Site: brandenburg
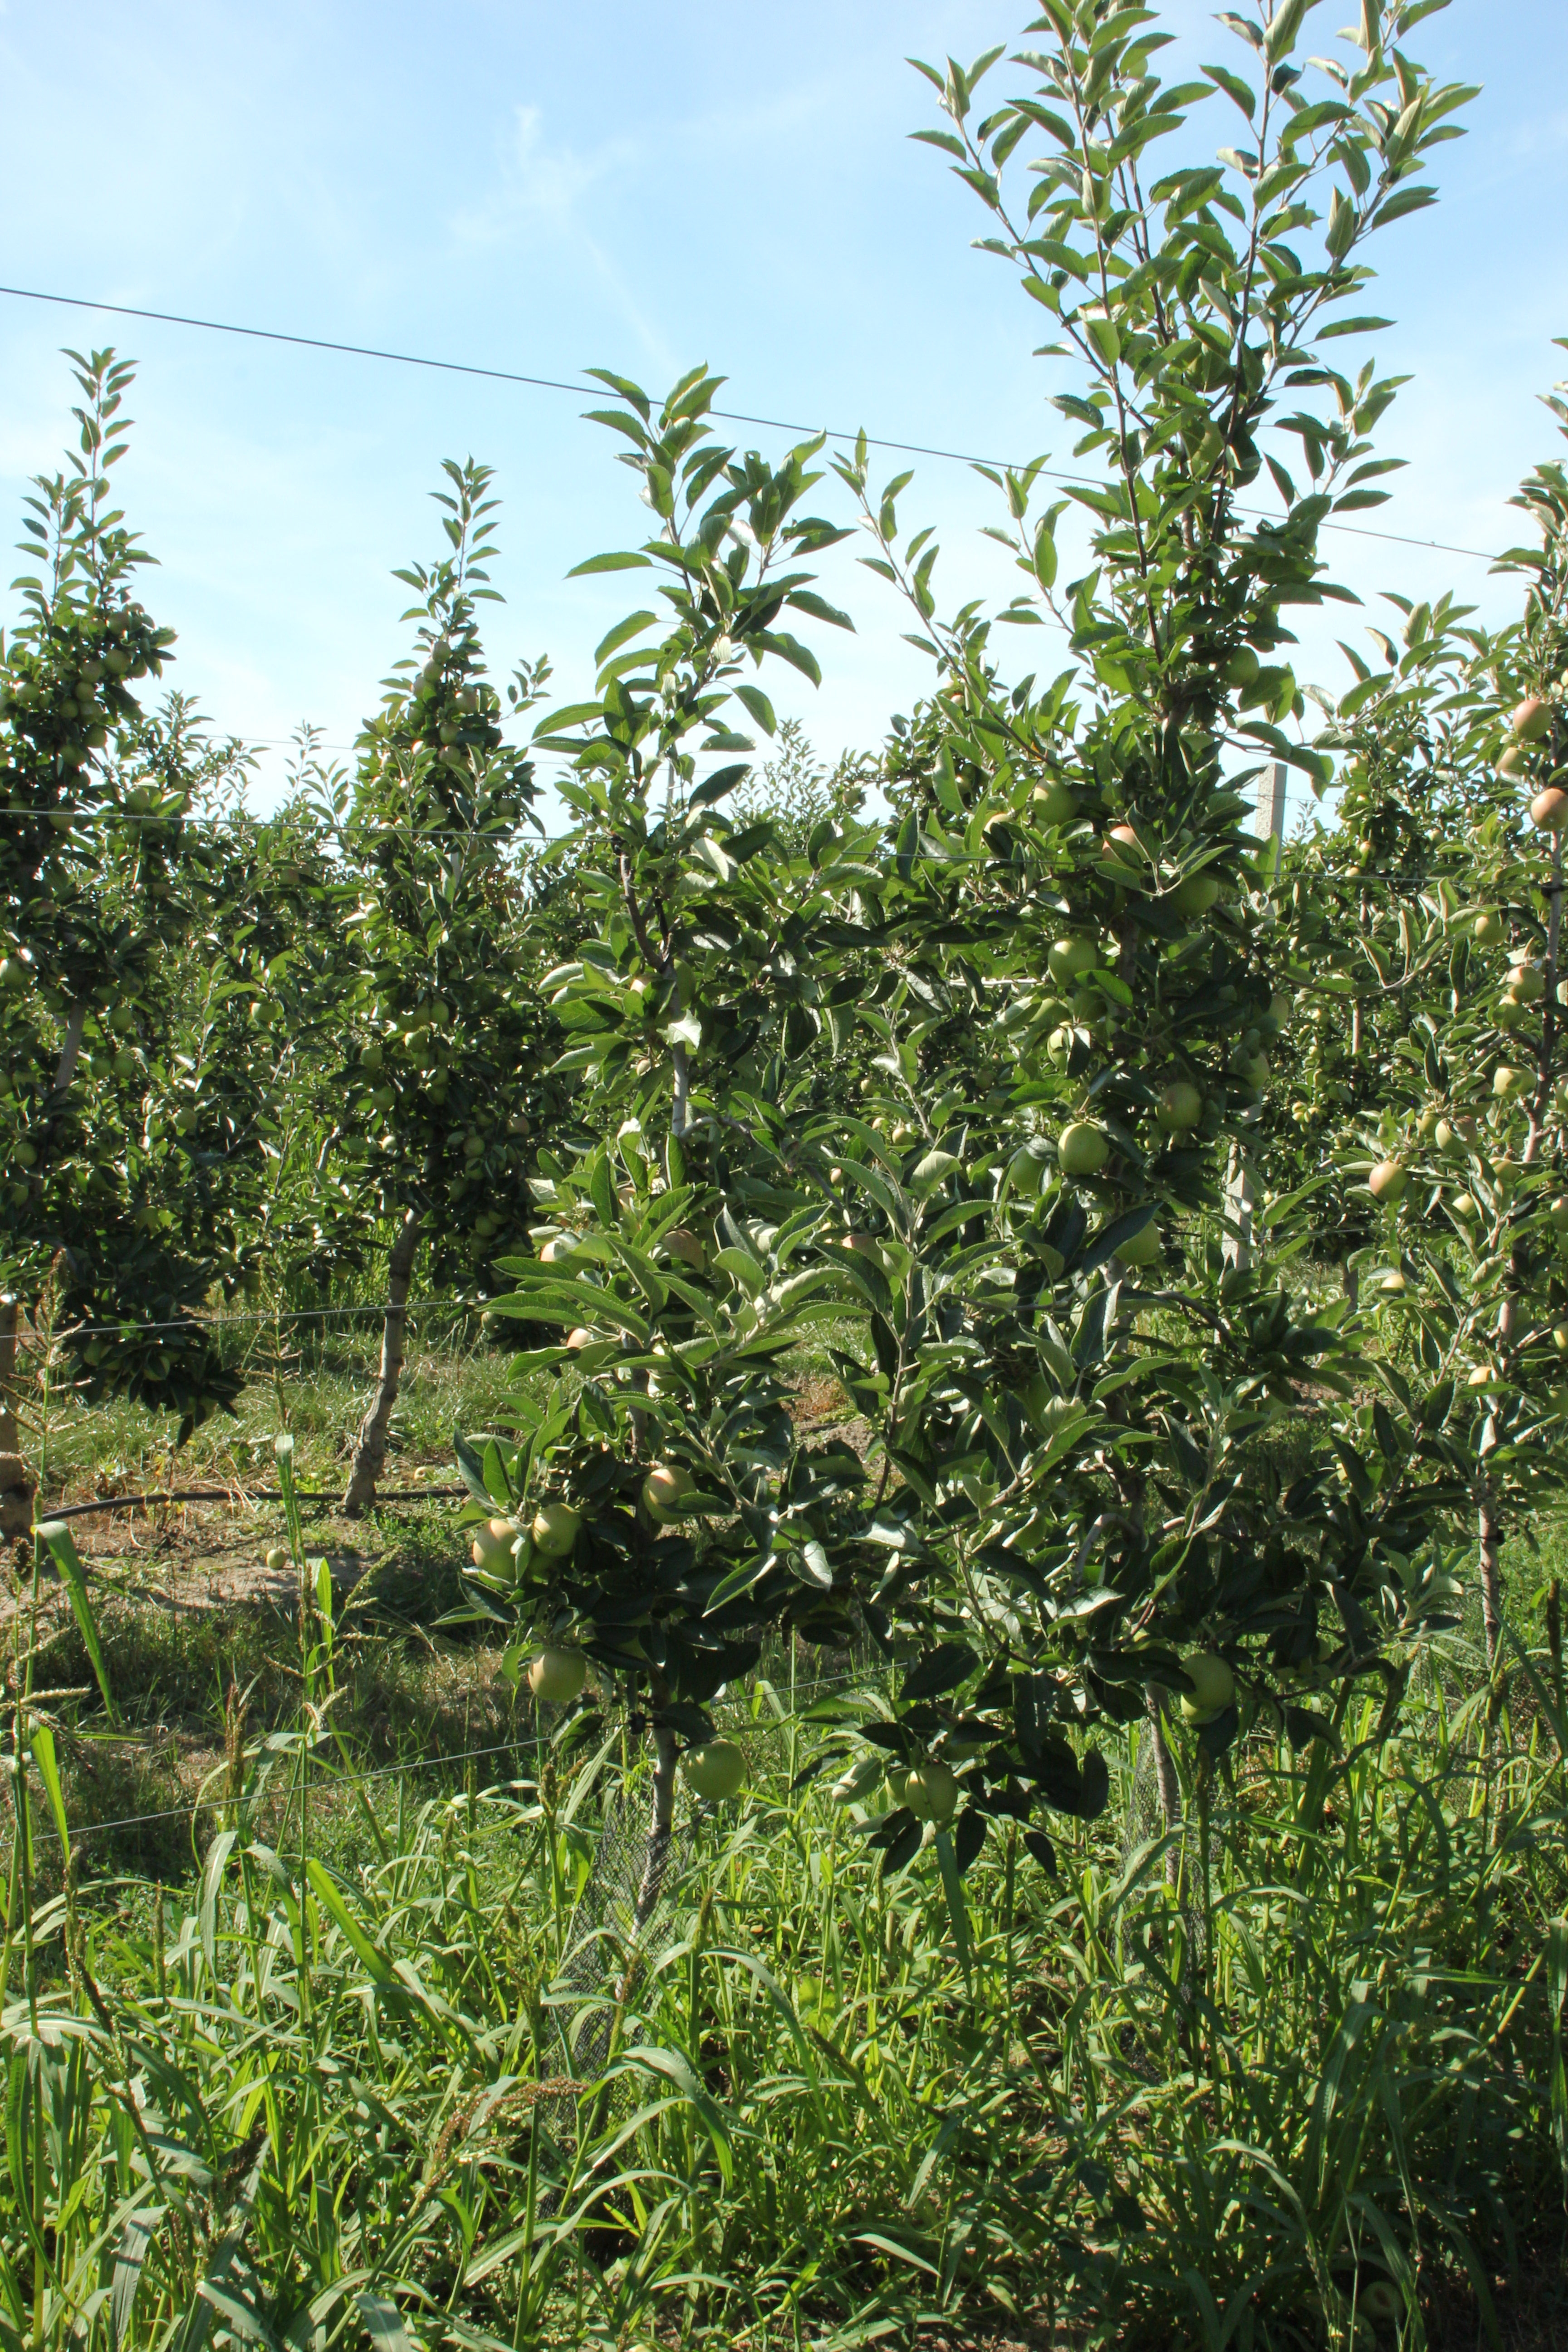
Growth stage (BBCH 77): Development of fruit